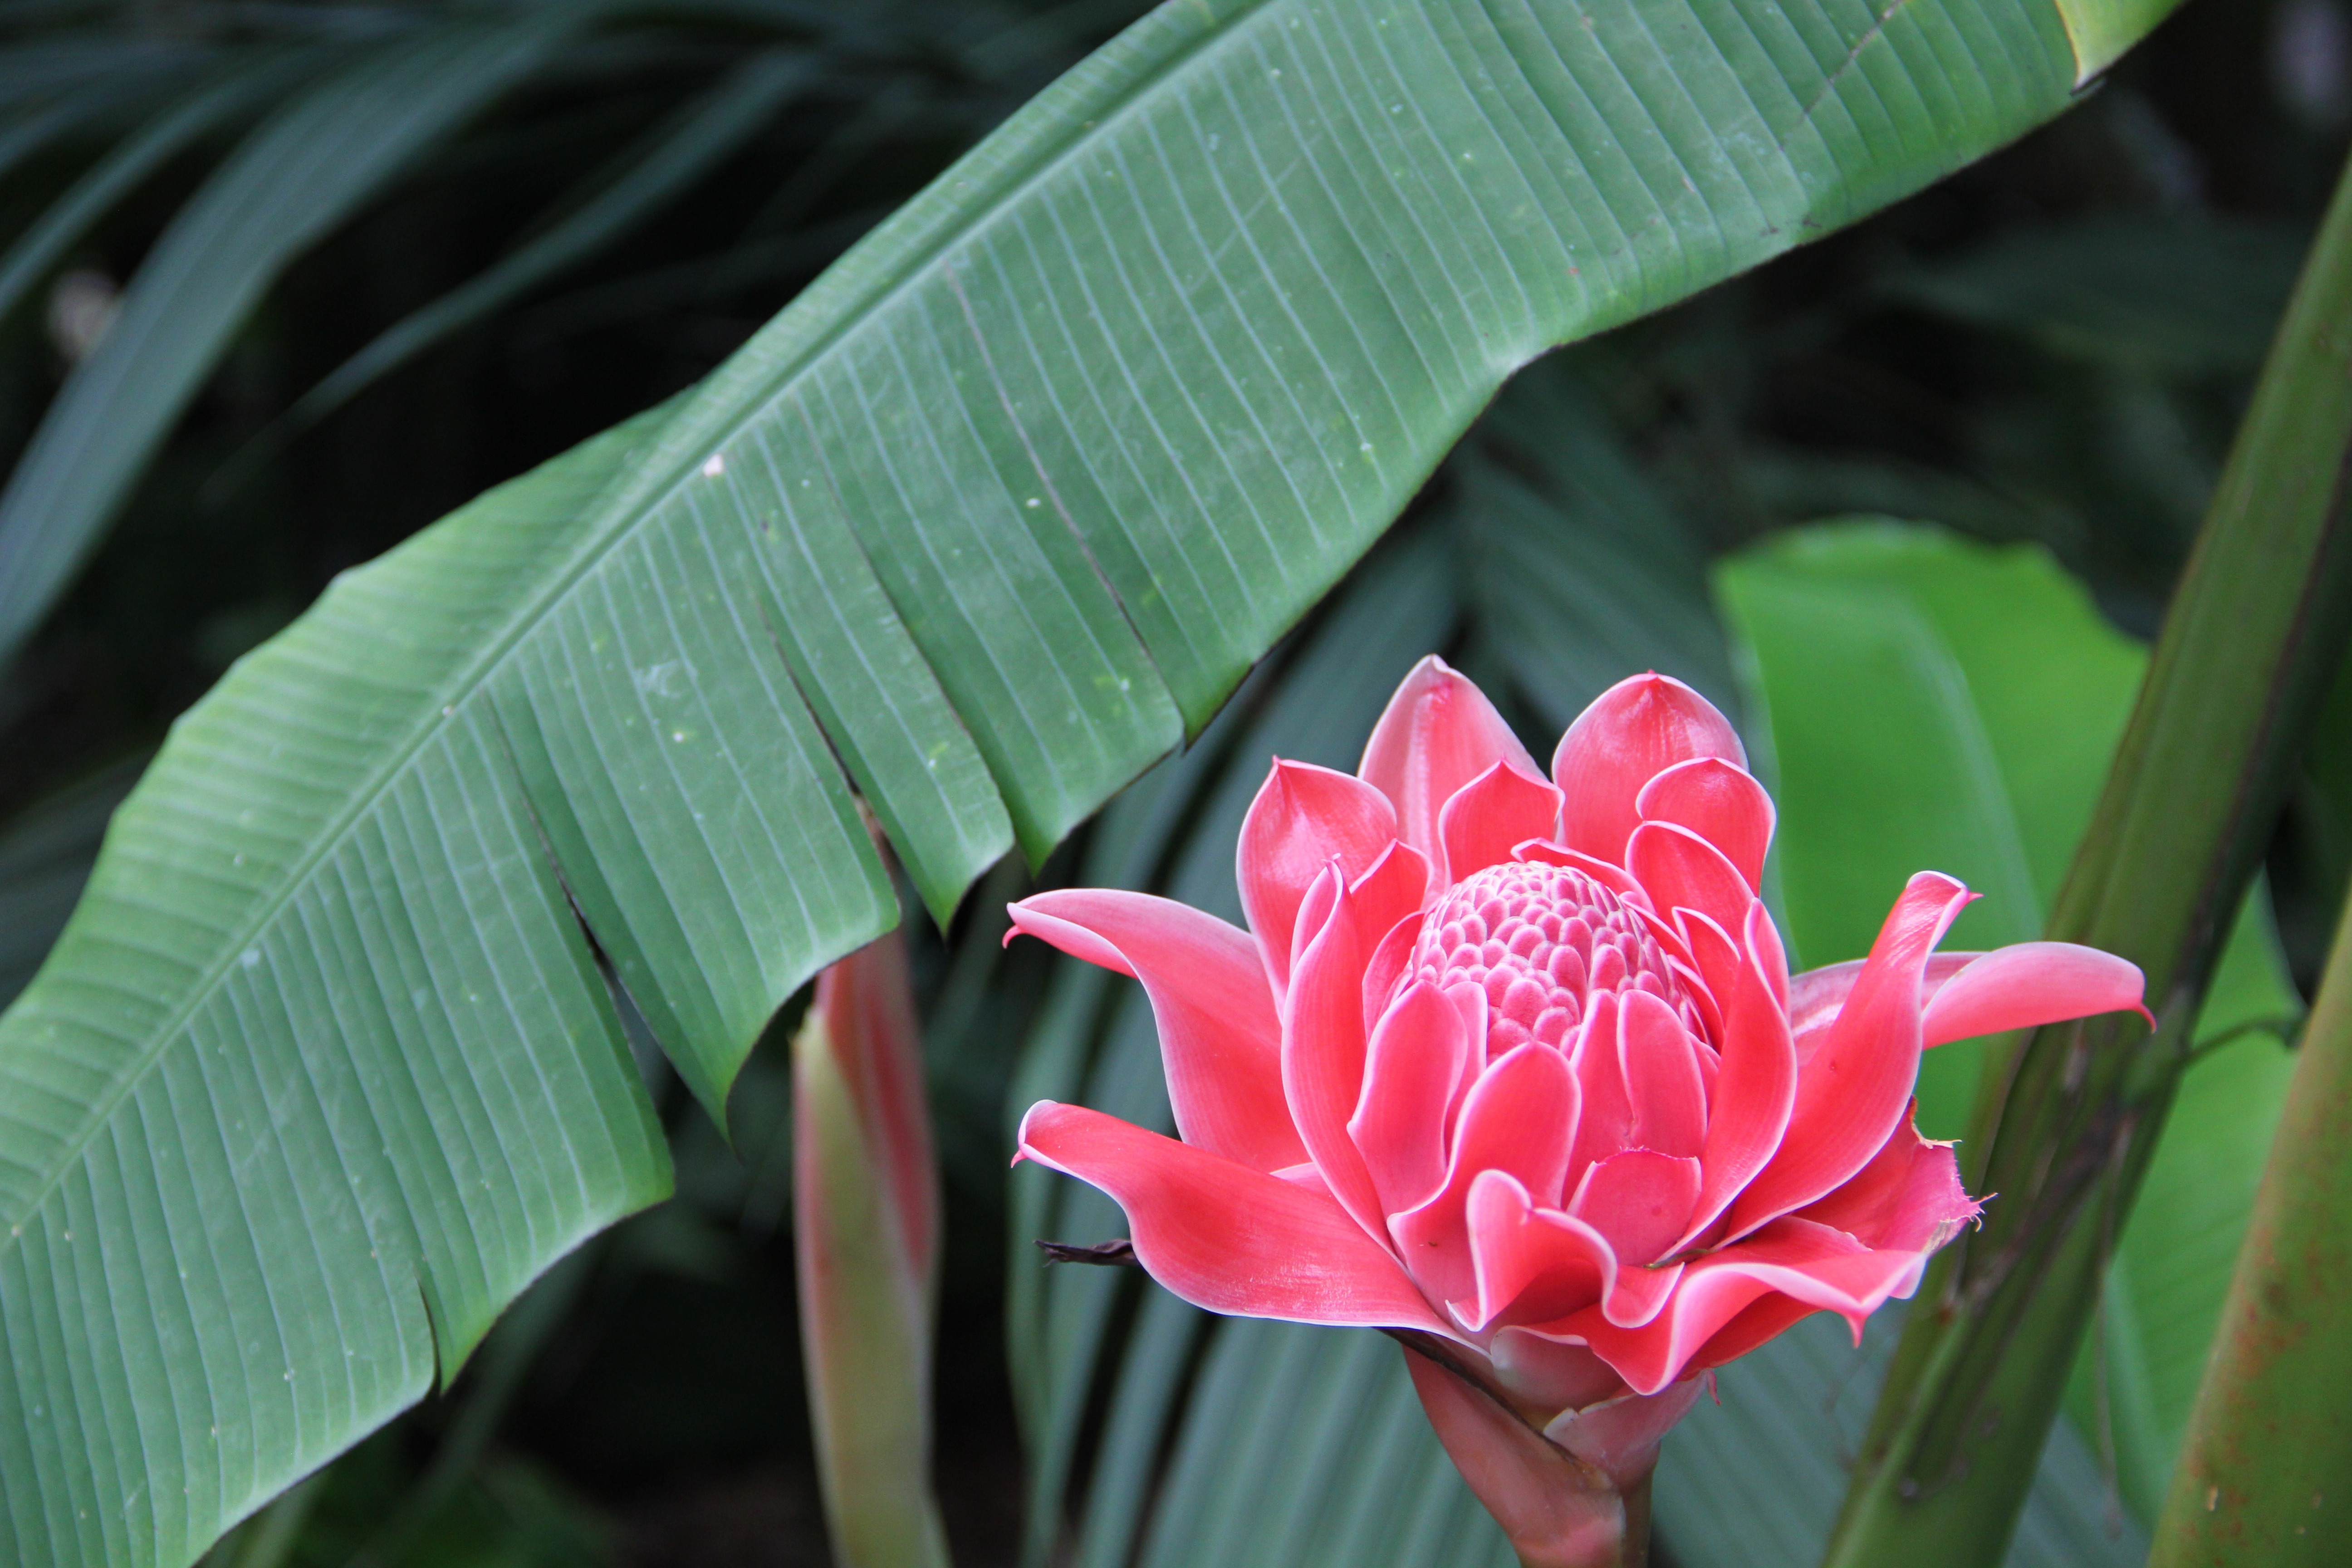
blossom, plant, stem, leaf, flower, petal, bloom, floral, environment, green, herb, natural, botany, agriculture, garden, flora, botanical, wildflower, outdoors, vegetation, horticulture, organic, macro photography, beautiful flower, flowering plant, plant stem, land plant